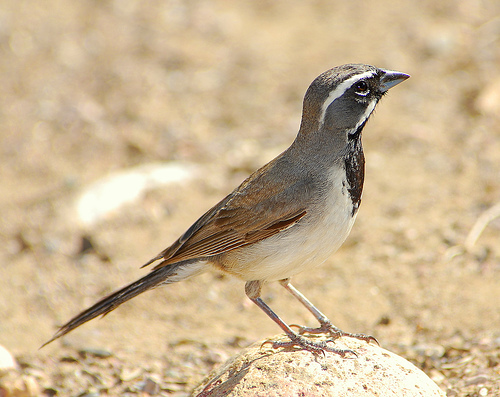
the bird has a tiny bill that is grey, and a white belly.
this bird has a white belly and breast, with a brown neck, and white eyebrow.
small bird with brown primary and secondaries, grey head and crown with white malar stripe, white belly, black breast, and small black pointy beak.
this bird has a white belly, brown breat, and white eyebrows.
this bird has a long narrow tail and a black bill.
the bird is thin with a white stripe near its eye, a brown/gray back, and a white belly.
the rectricles are long, the wingbars are brown and the belly is white.
this particular bird has a belly that is white and has a white crown
this bird has a brown crown, black breast and white bellya small grey bird, with white eyebrows, and a pointy bill.
Species: Black Throated Sparrow